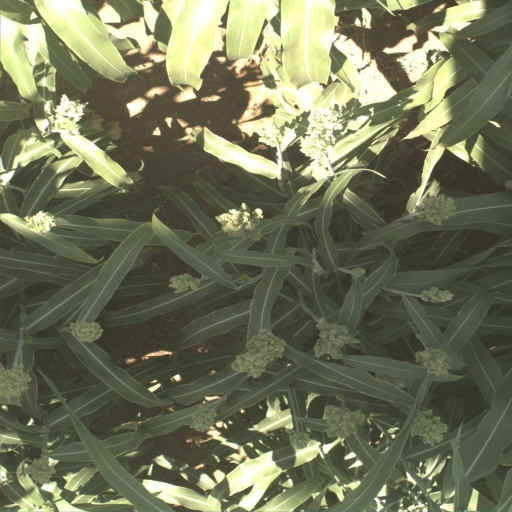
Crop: sorghum